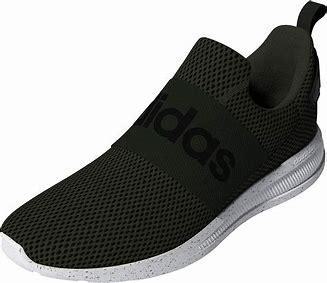
Brand: Adidas
Model: Lite Racer Adapt 4